Arverni

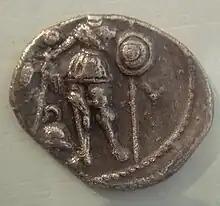
Arverni coin depicting a warrior, 5th-1st century BC.

The Arverni (Gaulish: *"Aruernoi") were a Gallic people dwelling in the modern Auvergne region during the Iron Age and the Roman period. They were one of the most powerful tribes of ancient Gaul, contesting primacy over the region with the neighbouring Aedui.